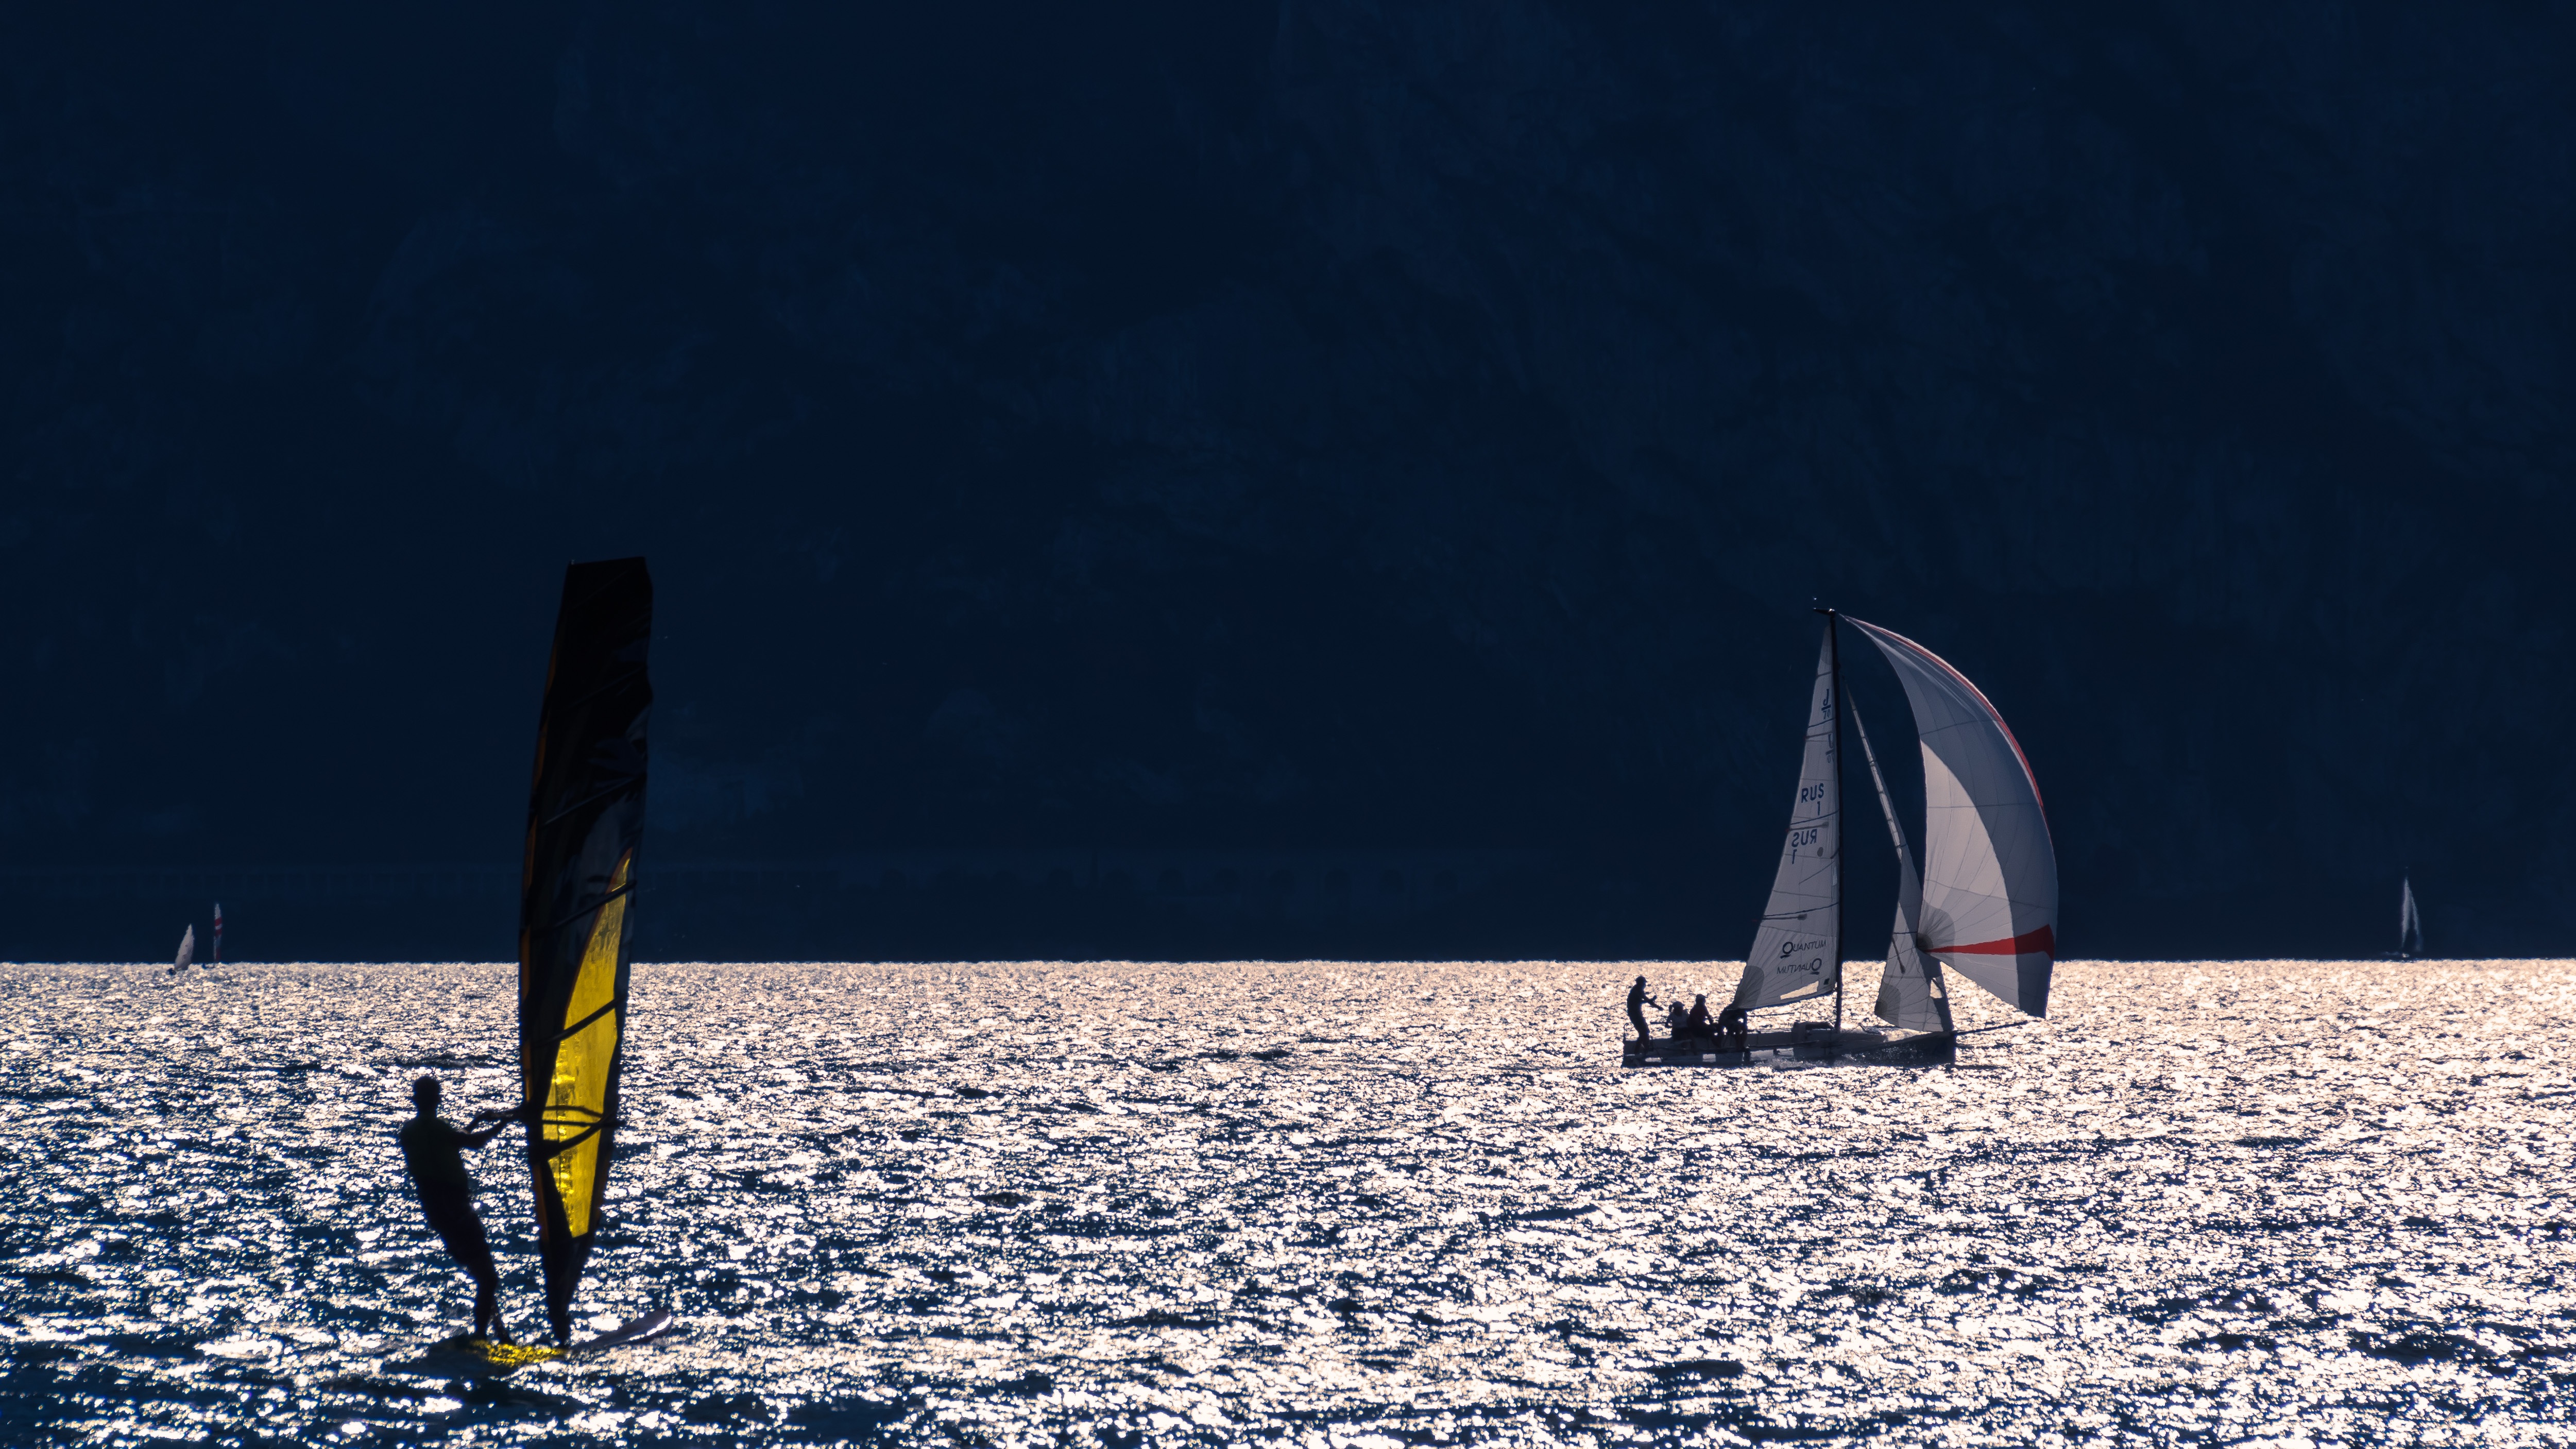
sea, water, ocean, horizon, sky, sport, boat, wave, wind, surfing, reflection, vehicle, sailing, leisure, sailboat, windsurfing, sail, watercraft, sailing ship, water sports, water sport, wind surfing, wind wave, surfing equipment and supplies